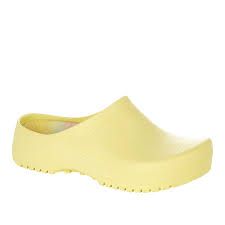
Label: Clog